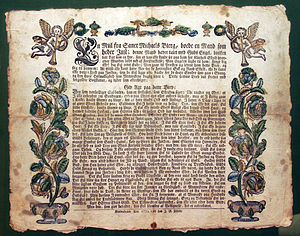
Himmelbrev
Himmelbrev i én af de klassiske former, idet det angiver at være overleveret til en mand ved navn Just af "en Guds Engel".
Et himmelbrev er et trykt eller håndskrevet dokument, som i folketroen menes at have magiske kræfter.